Enoch Cobb Wines

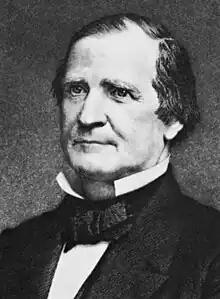

Enoch Cobb Wines (February 17, 1806 – December 10, 1879) was an American Congregational minister and prison reform advocate. He was born at Hanover Township, New Jersey, and graduated at Middlebury College in 1827. After teaching for some years he studied theology and began to preach in 1849. He served in a number of widely different positions in his lifetime. The foremost of them were: pastor at Cornwall, Vermont and East Hampton, Long Island; professor of languages in Washington College, Pennsylvania (1853); and president of St. Louis University in 1859. In 1862 he became secretary of the New York Prison Association, and of the National Prison Association in 1870. In 1871–72 he organized in London the first international congress on prison discipline.